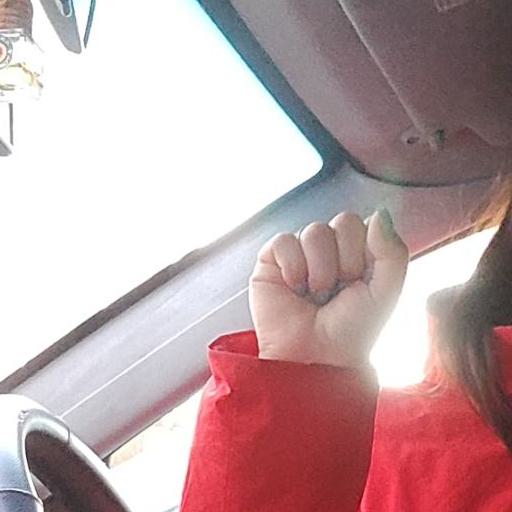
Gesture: fist